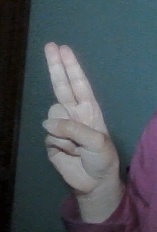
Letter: taa